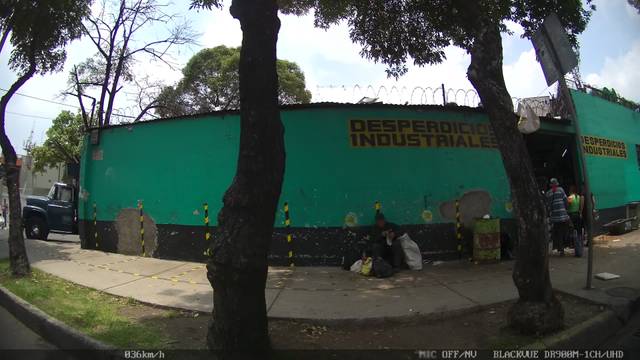
Region: Mexico
Coordinates: 19.477, -99.148